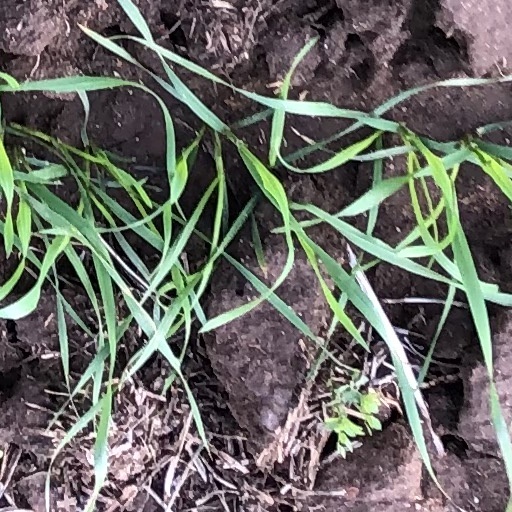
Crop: wheat